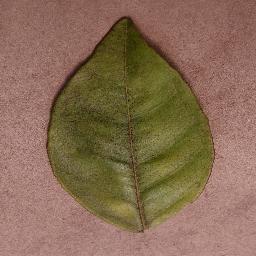
Label: Orange___Haunglongbing_(Citrus_greening)